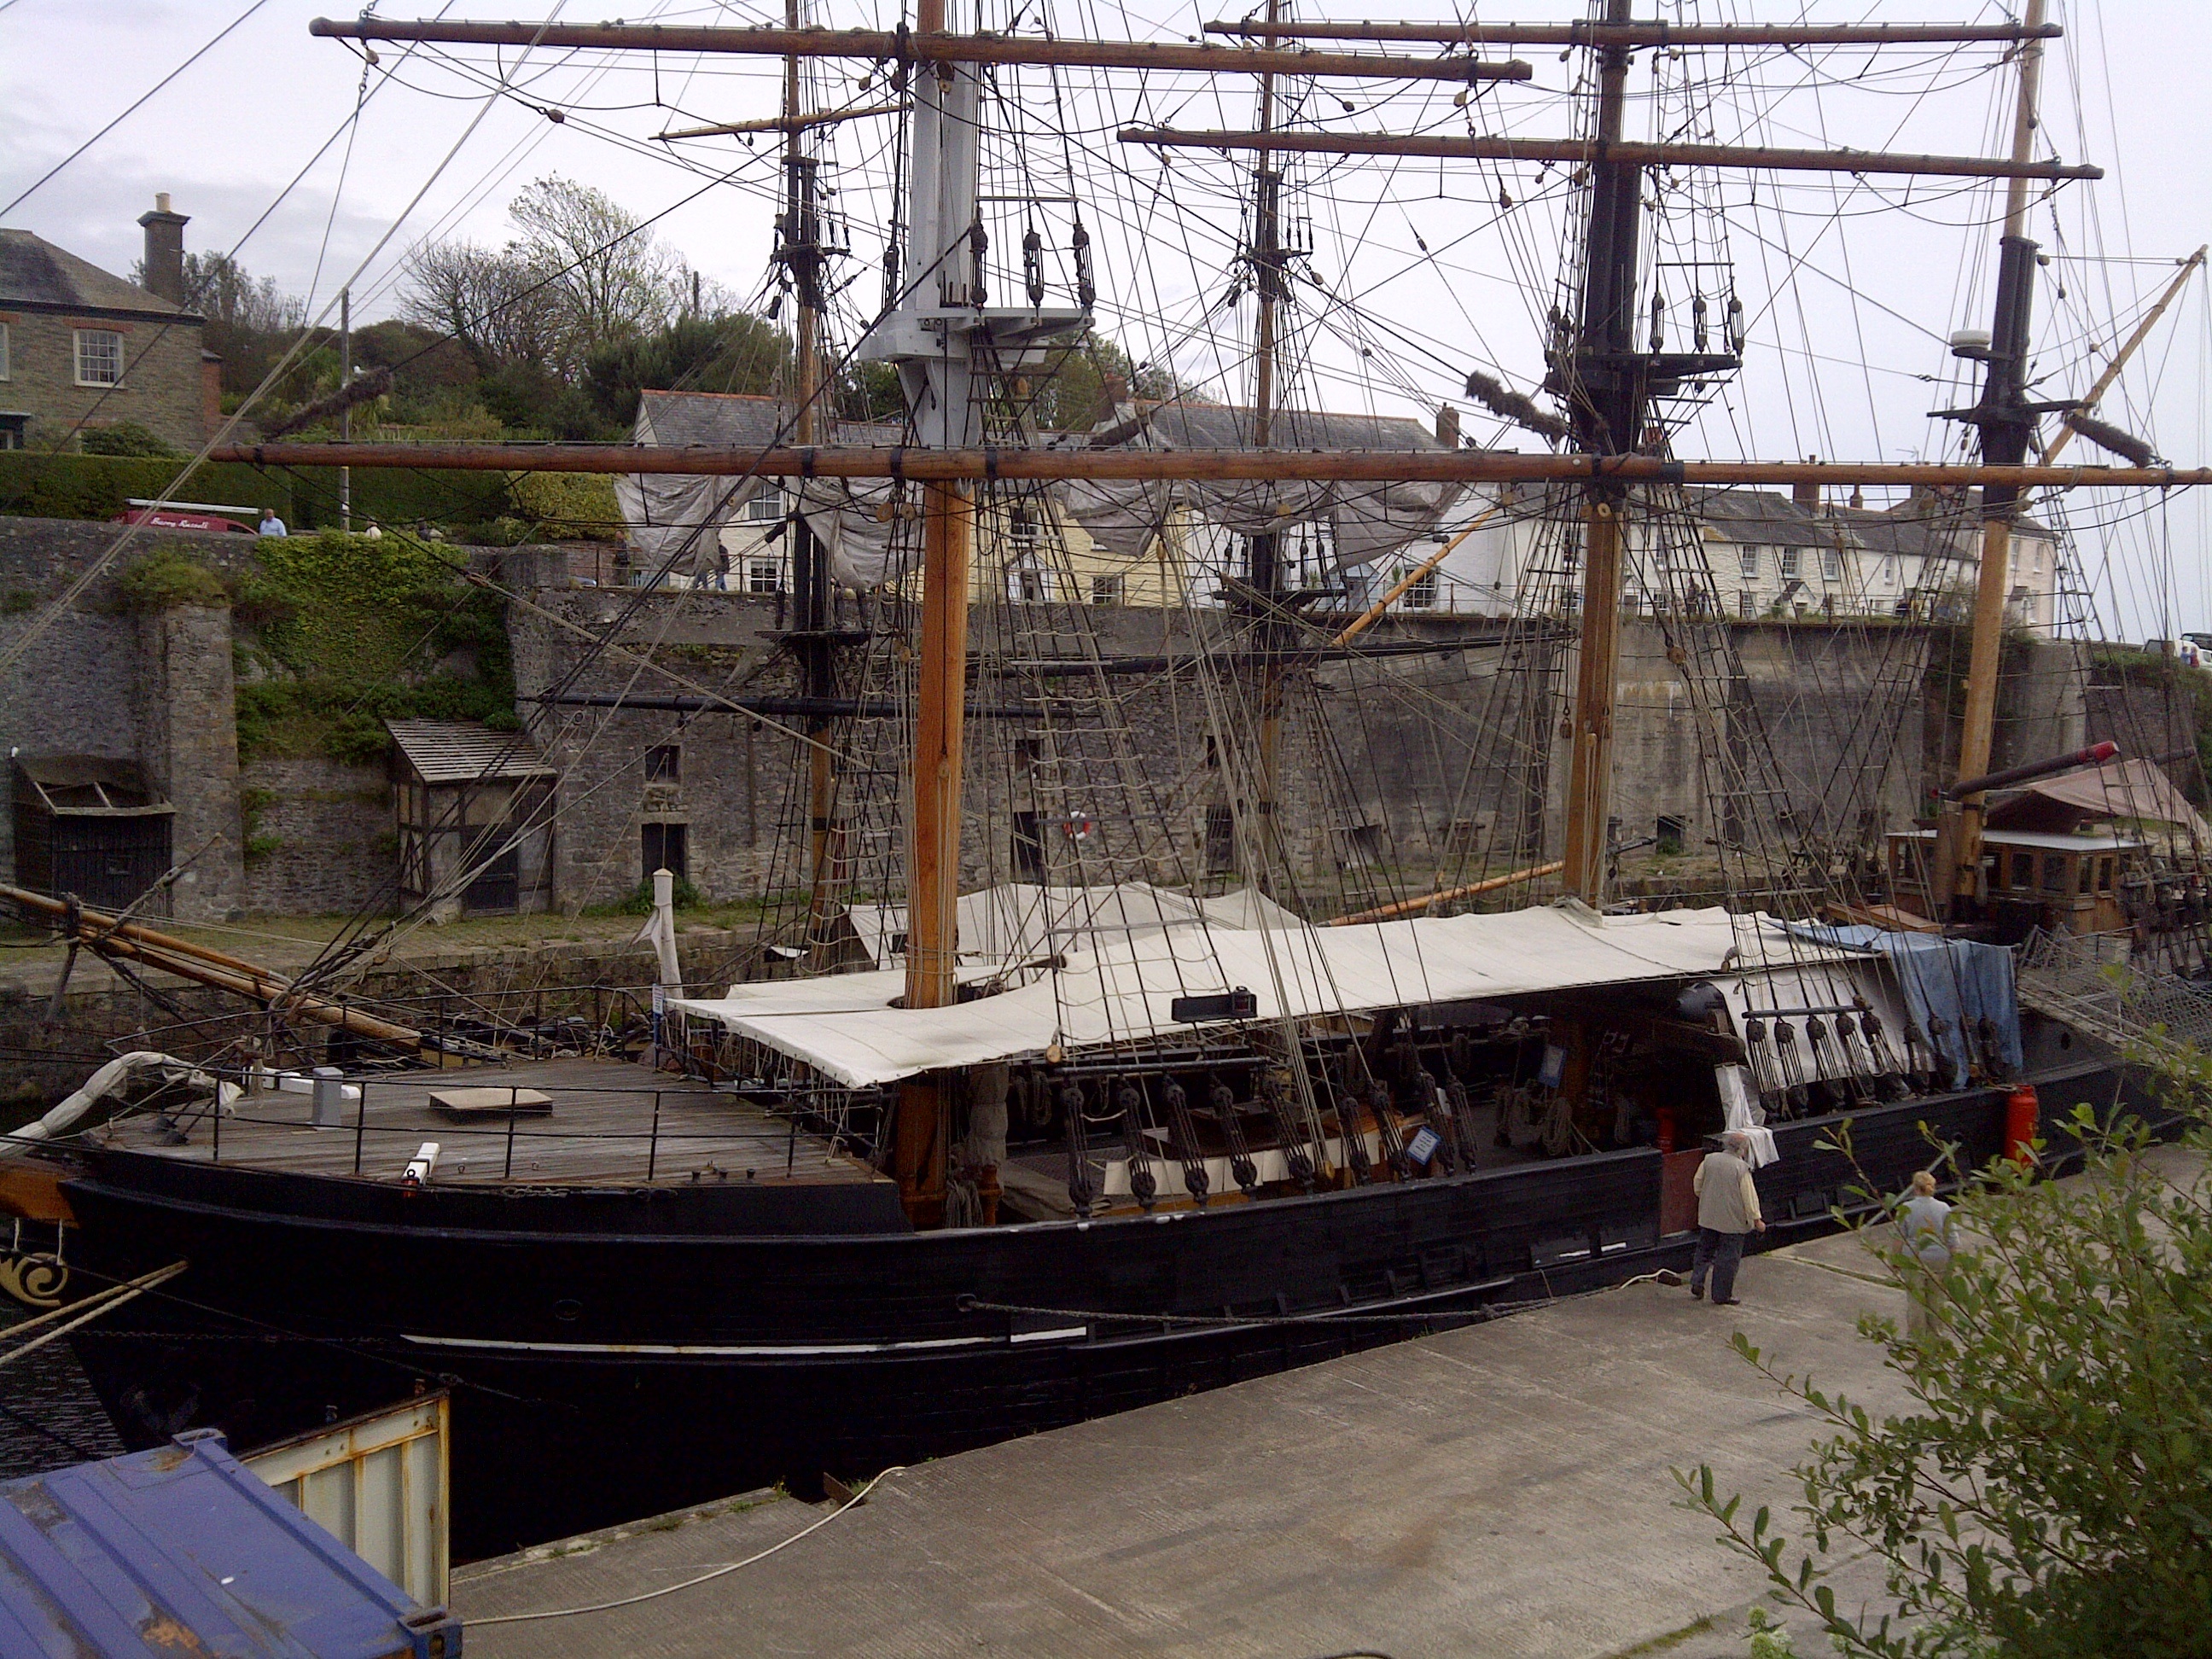
boat, ship, transport, vehicle, mast, sailing, waterway, wooden, watercraft, sailing ship, galleon, caravel, old sailing ship